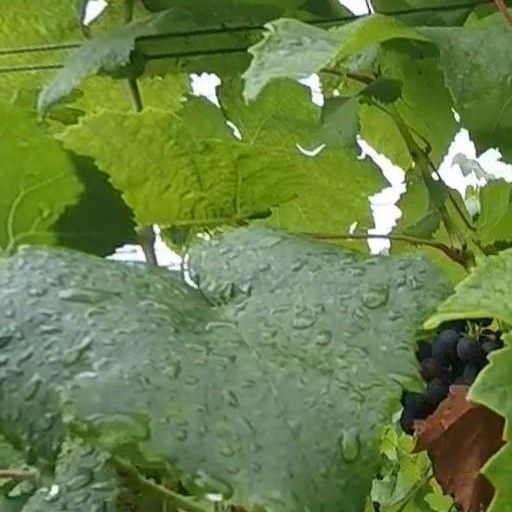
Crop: grape